U.S. Route 49

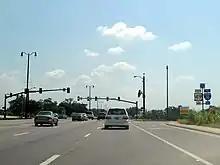
Southern terminus of US 49 at US 90 in Gulfport

US 49 begins near the Port of Gulfport, Mississippi at a junction with US 90. It provides a major connection between the port, casinos, beaches and downtown with I-10 (exits 34A-B), where it has its first major junction being a full service cloverleaf interchange on the city's north end. The crossing of these two roads is officially recognized by the state of Mississippi as the Castilgia Interchange. North of I-10, US 49 passes through suburban areas and enters De Soto National Forest. Various state highway interchanges and junctions are encountered before the route passes near Camp Shelby, then through an interchange with US 98 just south of Hattiesburg. At this point, travelers have an option of continuing on US 49 through Hattiesburg or using the I-59/US 98 bypass which reconnects with US 49 in the northern part of the city. Continuing on US 49 brings one to a cloverleaf interchange at US 11, one of very few in the South to lack merging lanes between loop ramps, thus exacerbating the weaving patterns which plague many cloverleaf interchanges.